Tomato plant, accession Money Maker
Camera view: tilt-top (135 deg); turntable rotation: 60 degrees
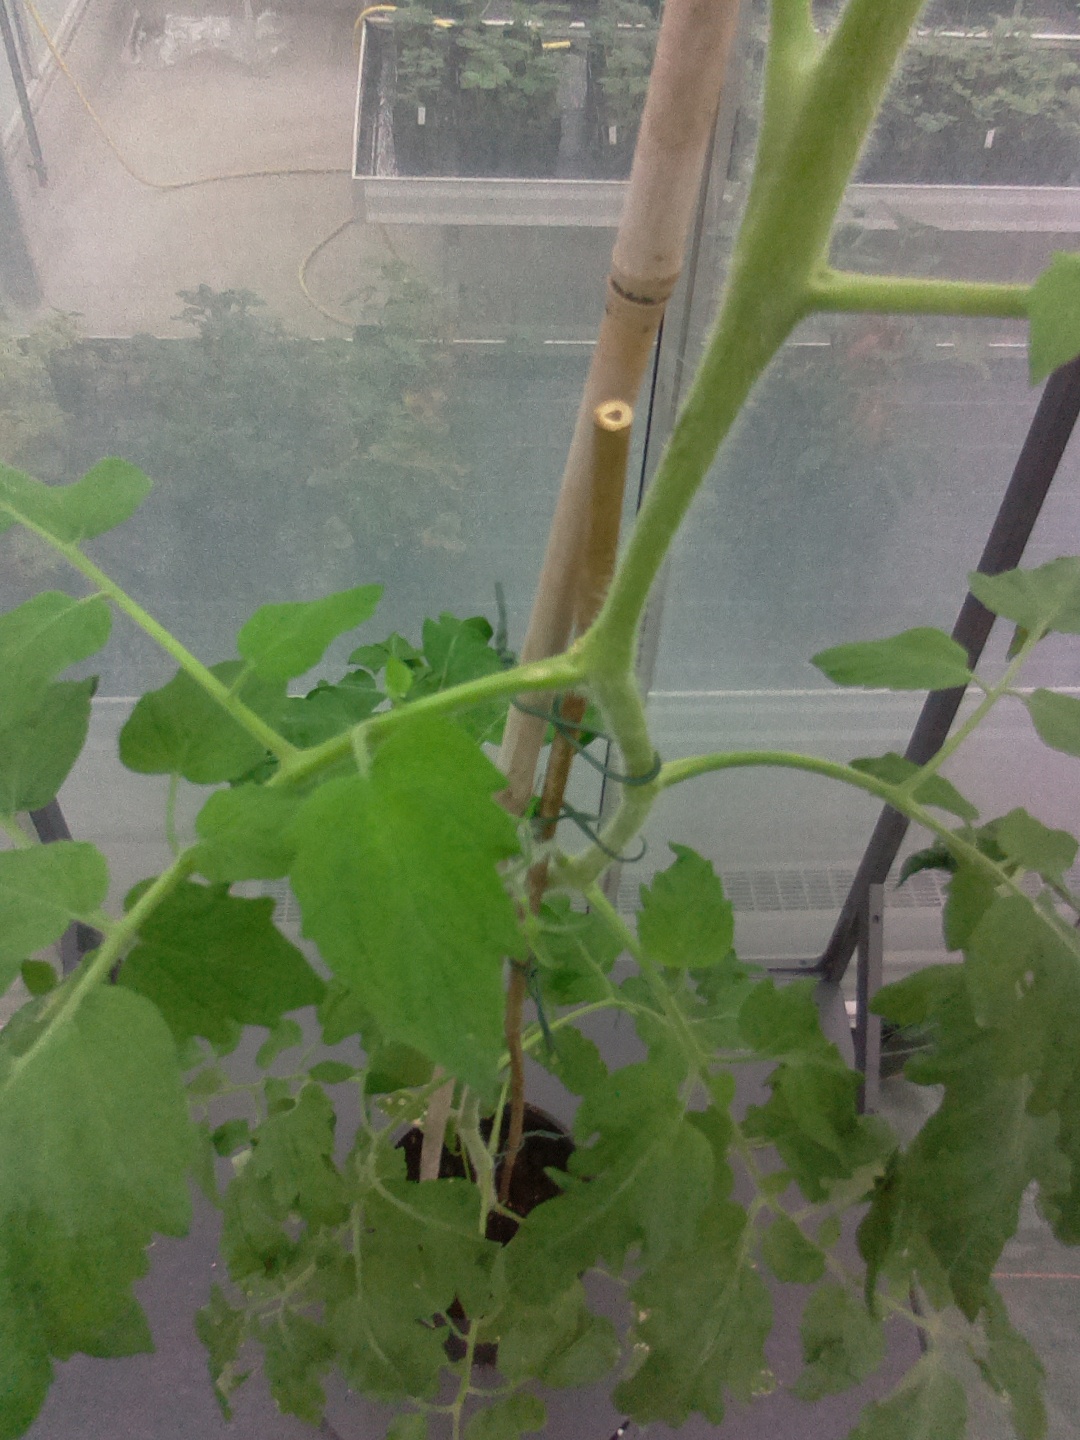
BBCH growth stage 70: Fruits at the main stem or branches visibles